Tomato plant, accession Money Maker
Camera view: tilt-top (135 deg); turntable rotation: 180 degrees
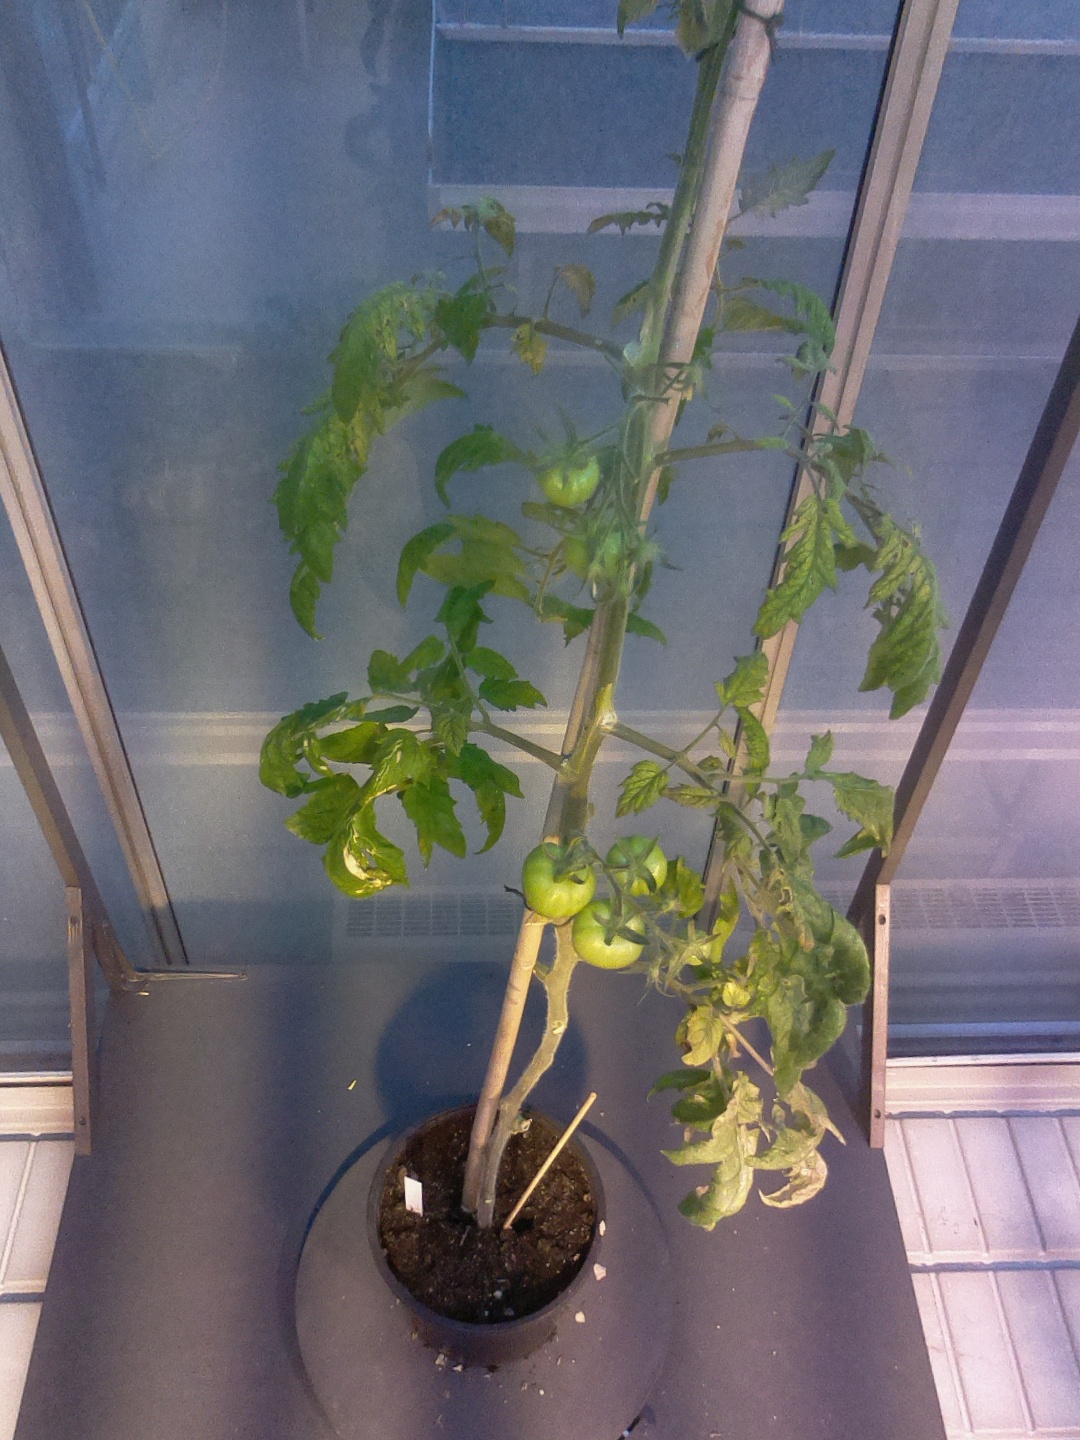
BBCH growth stage 79: 90% -100% of final fruit size